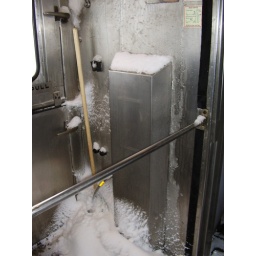
Accumulation of snow in vestibule of Chateau car on VIA train #15 the Ocean, February 2006